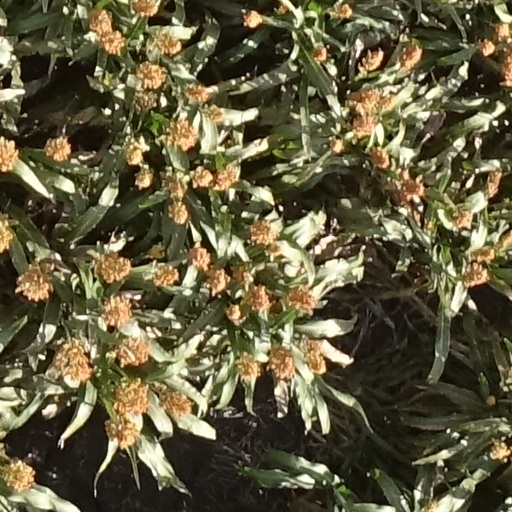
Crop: sorghum